Jhoome Jiiya Re

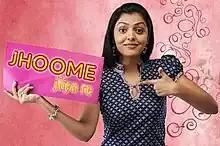
A promotional logo image of "Jhoome Jiiya Re".

Jhoome Jiiya Re is a Hindi television serial that aired on Zee Next channel on the day the channel was launched on 17 December 2007. The series went off air on 4 September 2008 when it was announced that Zee Next was shutting down due to not meeting standards of the market. Jhoome Jiiya Re was shifted onto Zee TV in its afternoon slot. The show was relaunched on Zee TV channel on 8 September 2008.